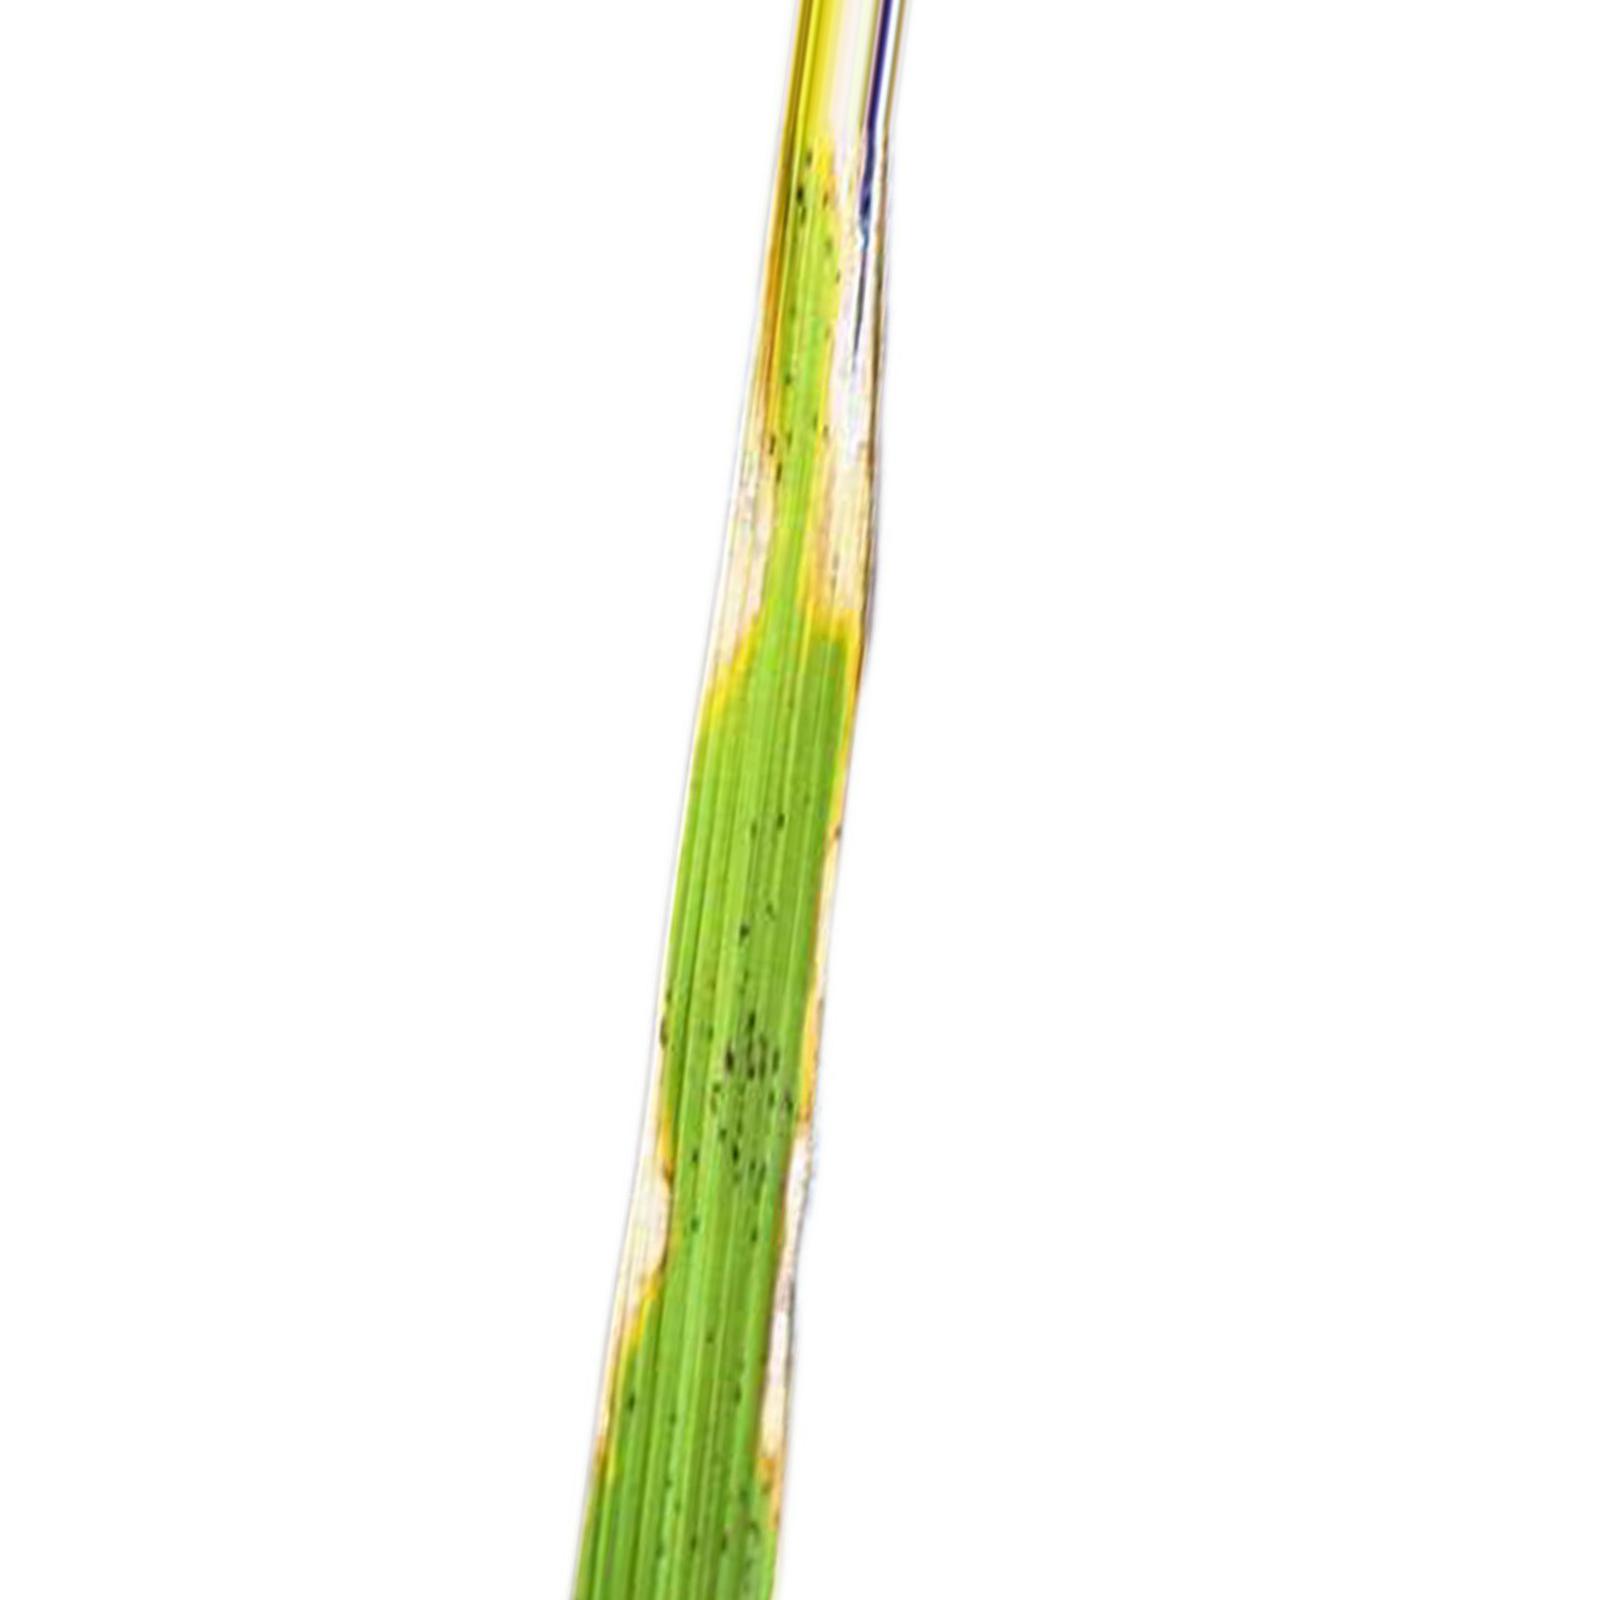
Nhãn: Bệnh Cháy lá ( Leaf scald )